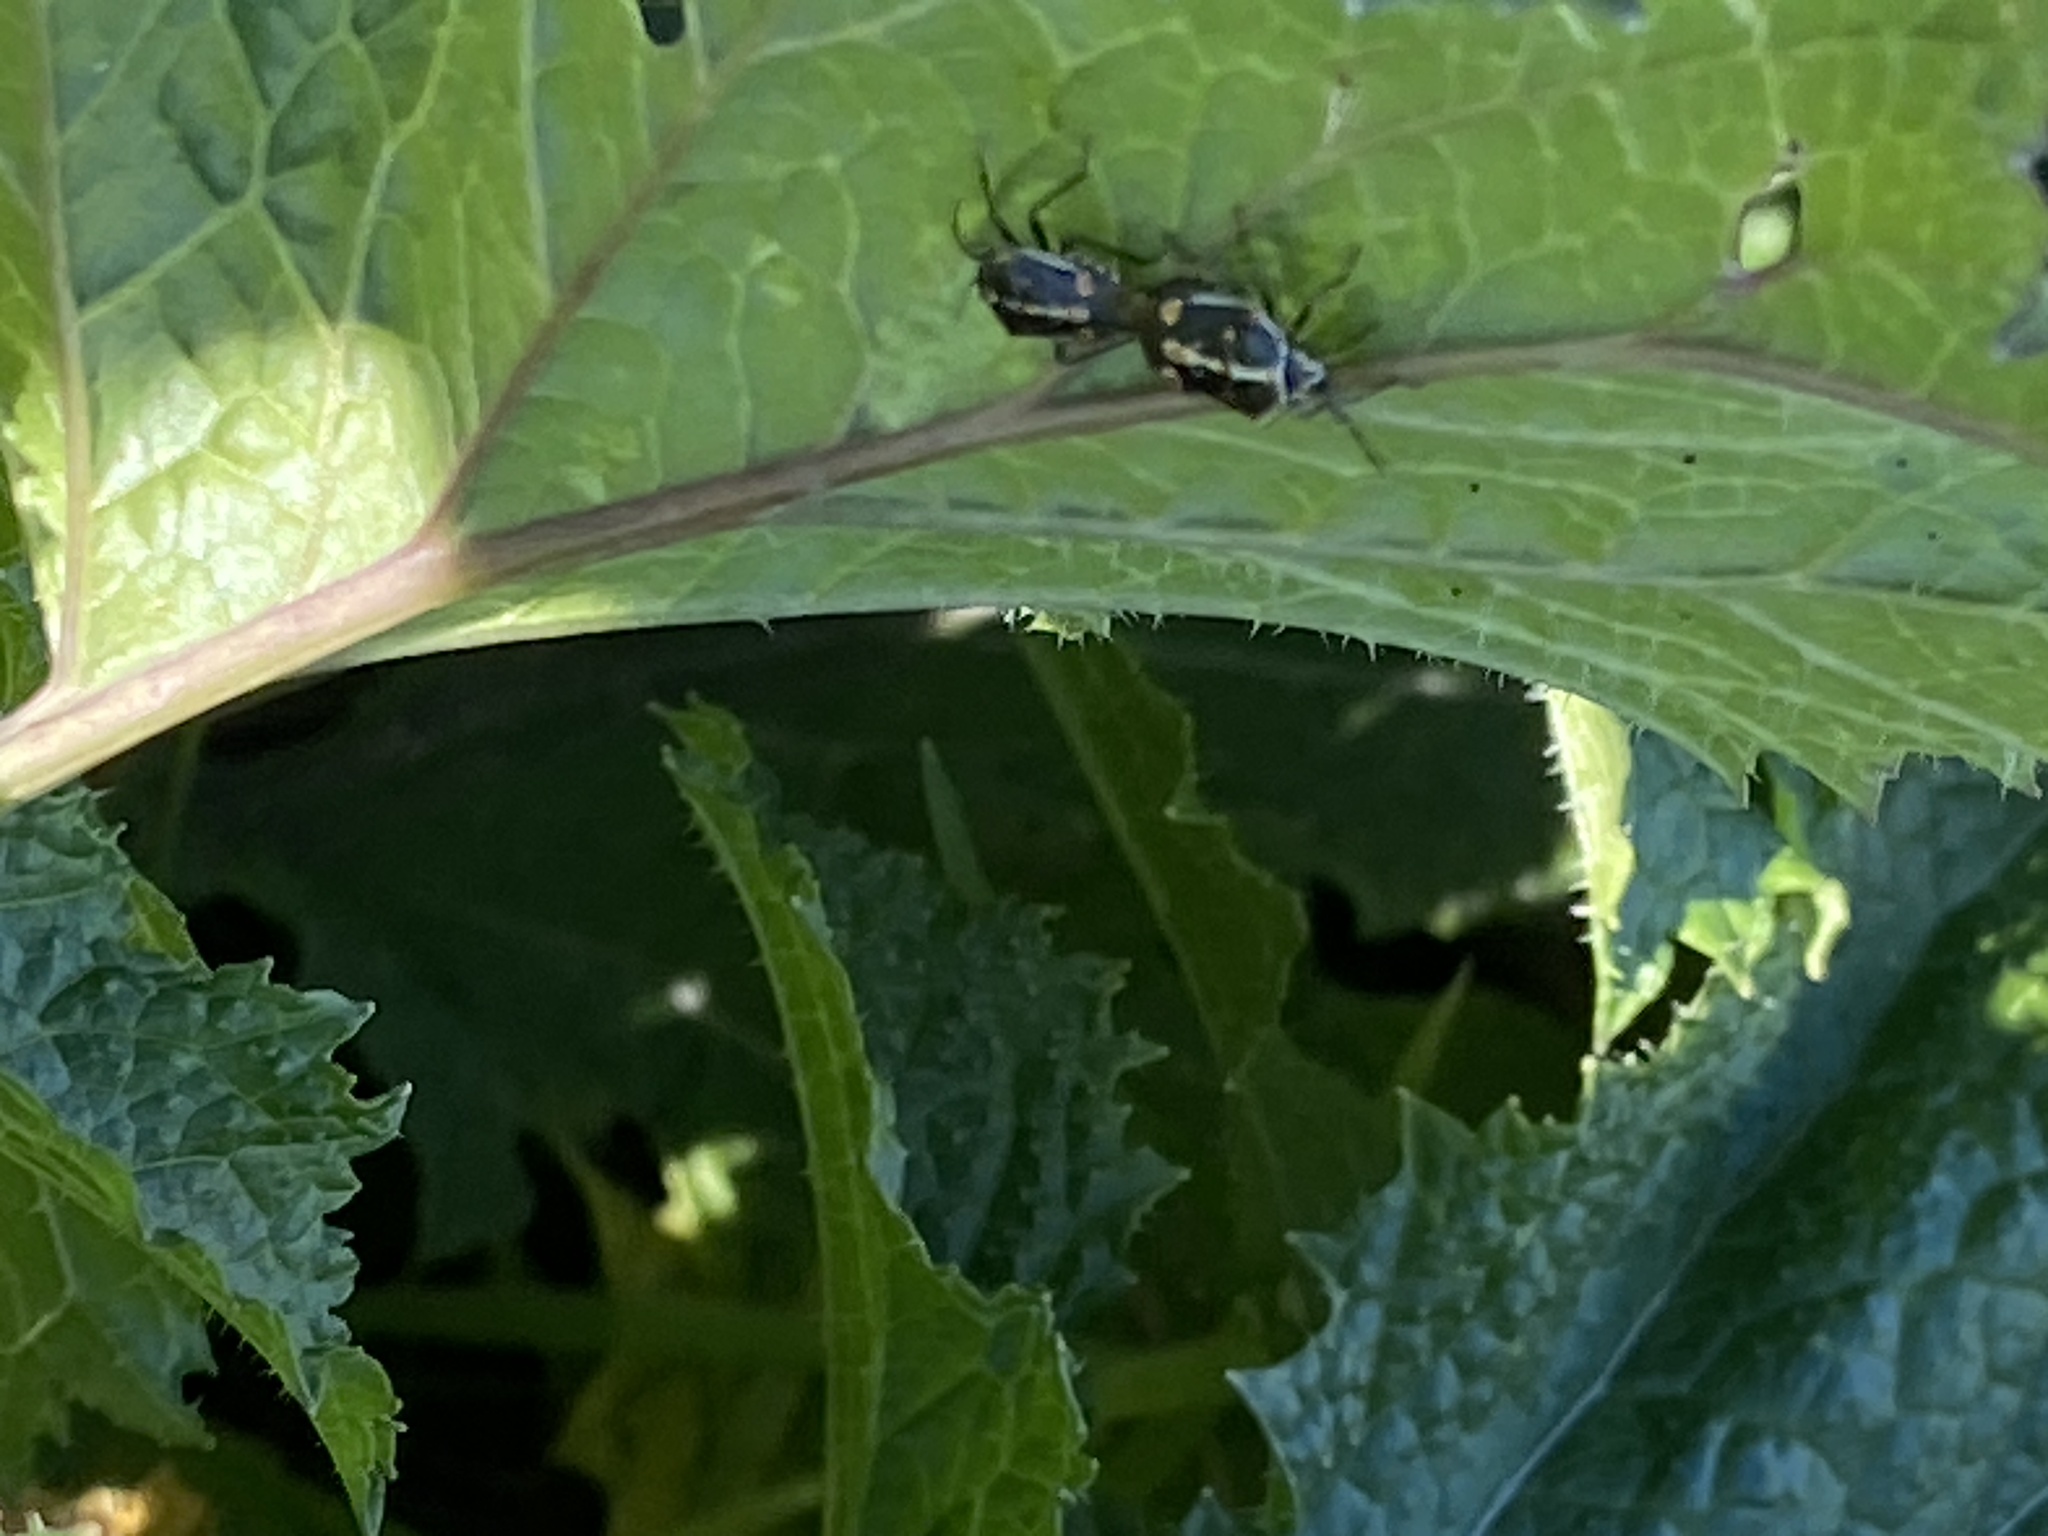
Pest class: stink_bug